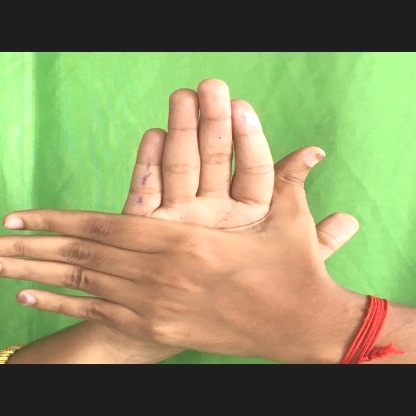
Mudra: Chakra